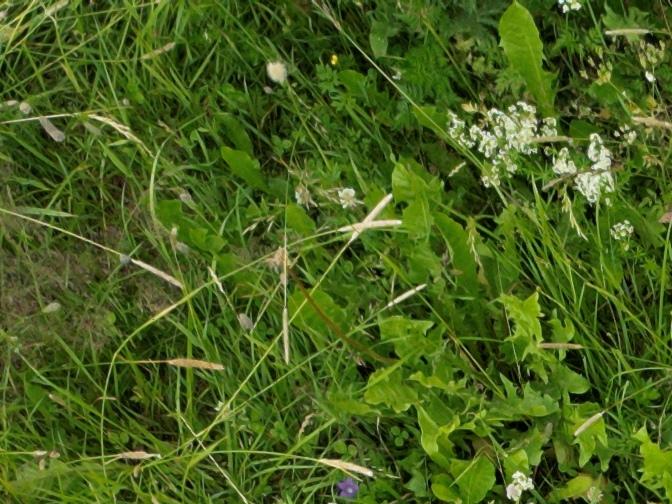
Flowers visible: yarrow flowers, yarrow flowers,  daisy flowers